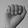
ASL letter: A